Warrior Challenge

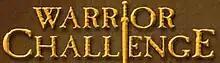
series logo, taken from website

Warrior Challenge was a 2003 PBS reality television series. The show, produced by WNET in association with Channel 5 in Britain, premiered May 6, 2003 and lasted four episodes.